Tomos Prys

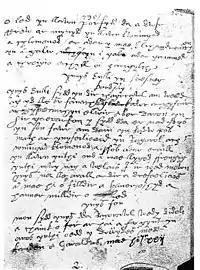
Manuscript by Prys

Many details survive about Tomos's life, recorded in his poems, of which more than two hundred are extant. Many of these poems describe his adventures as a soldier who faced the Spanish Armada and fought in the French Wars of Religion.